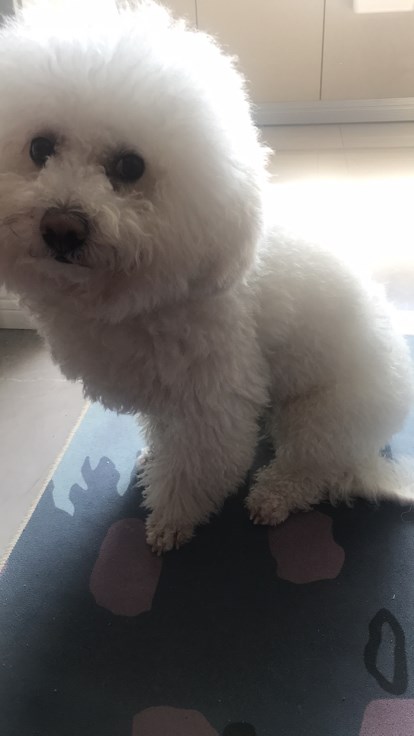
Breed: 3083-n000117-Bichon_Frise